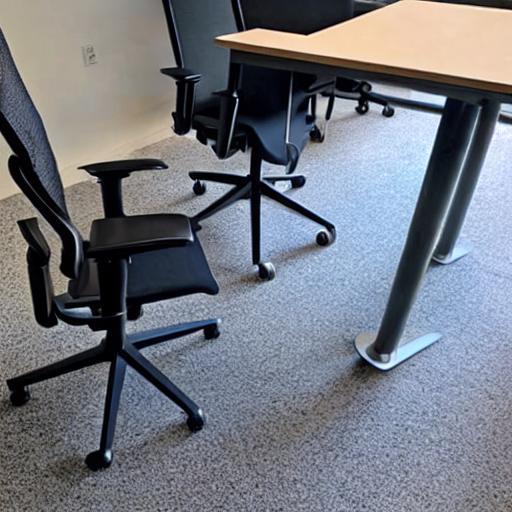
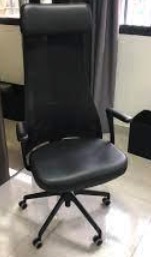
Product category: items_chair
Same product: no